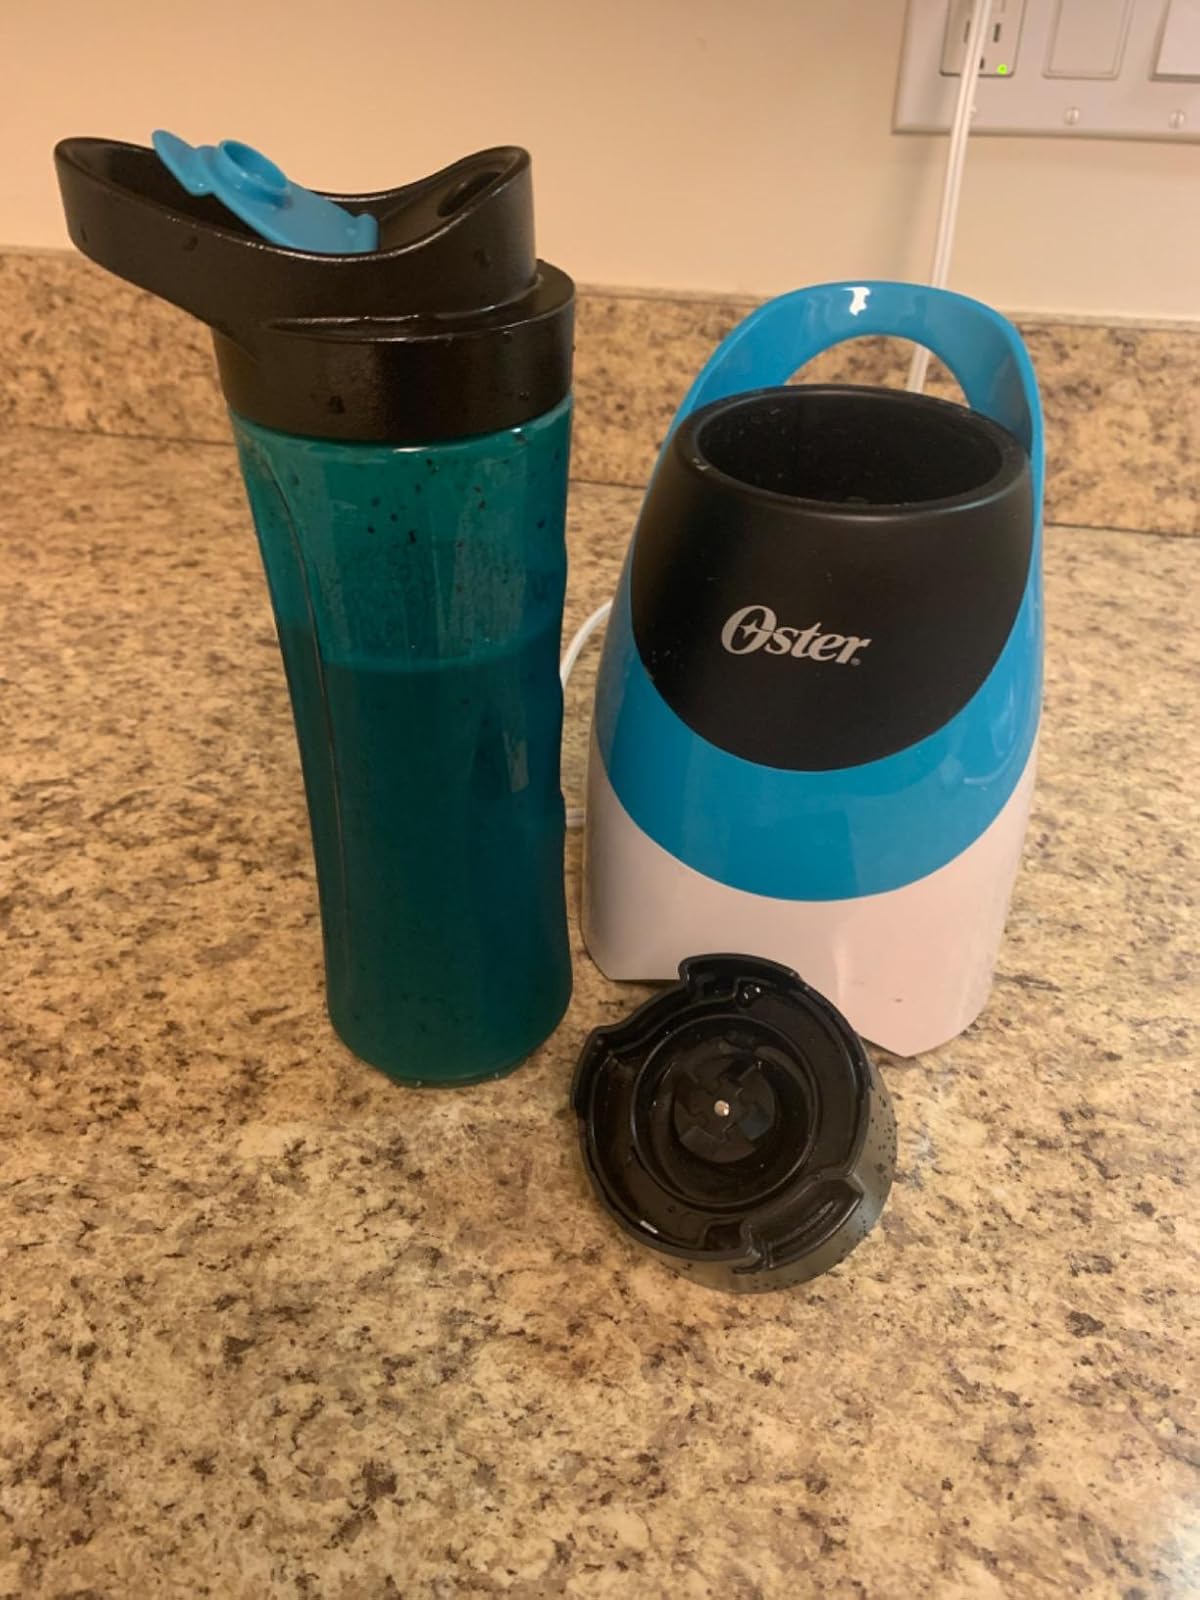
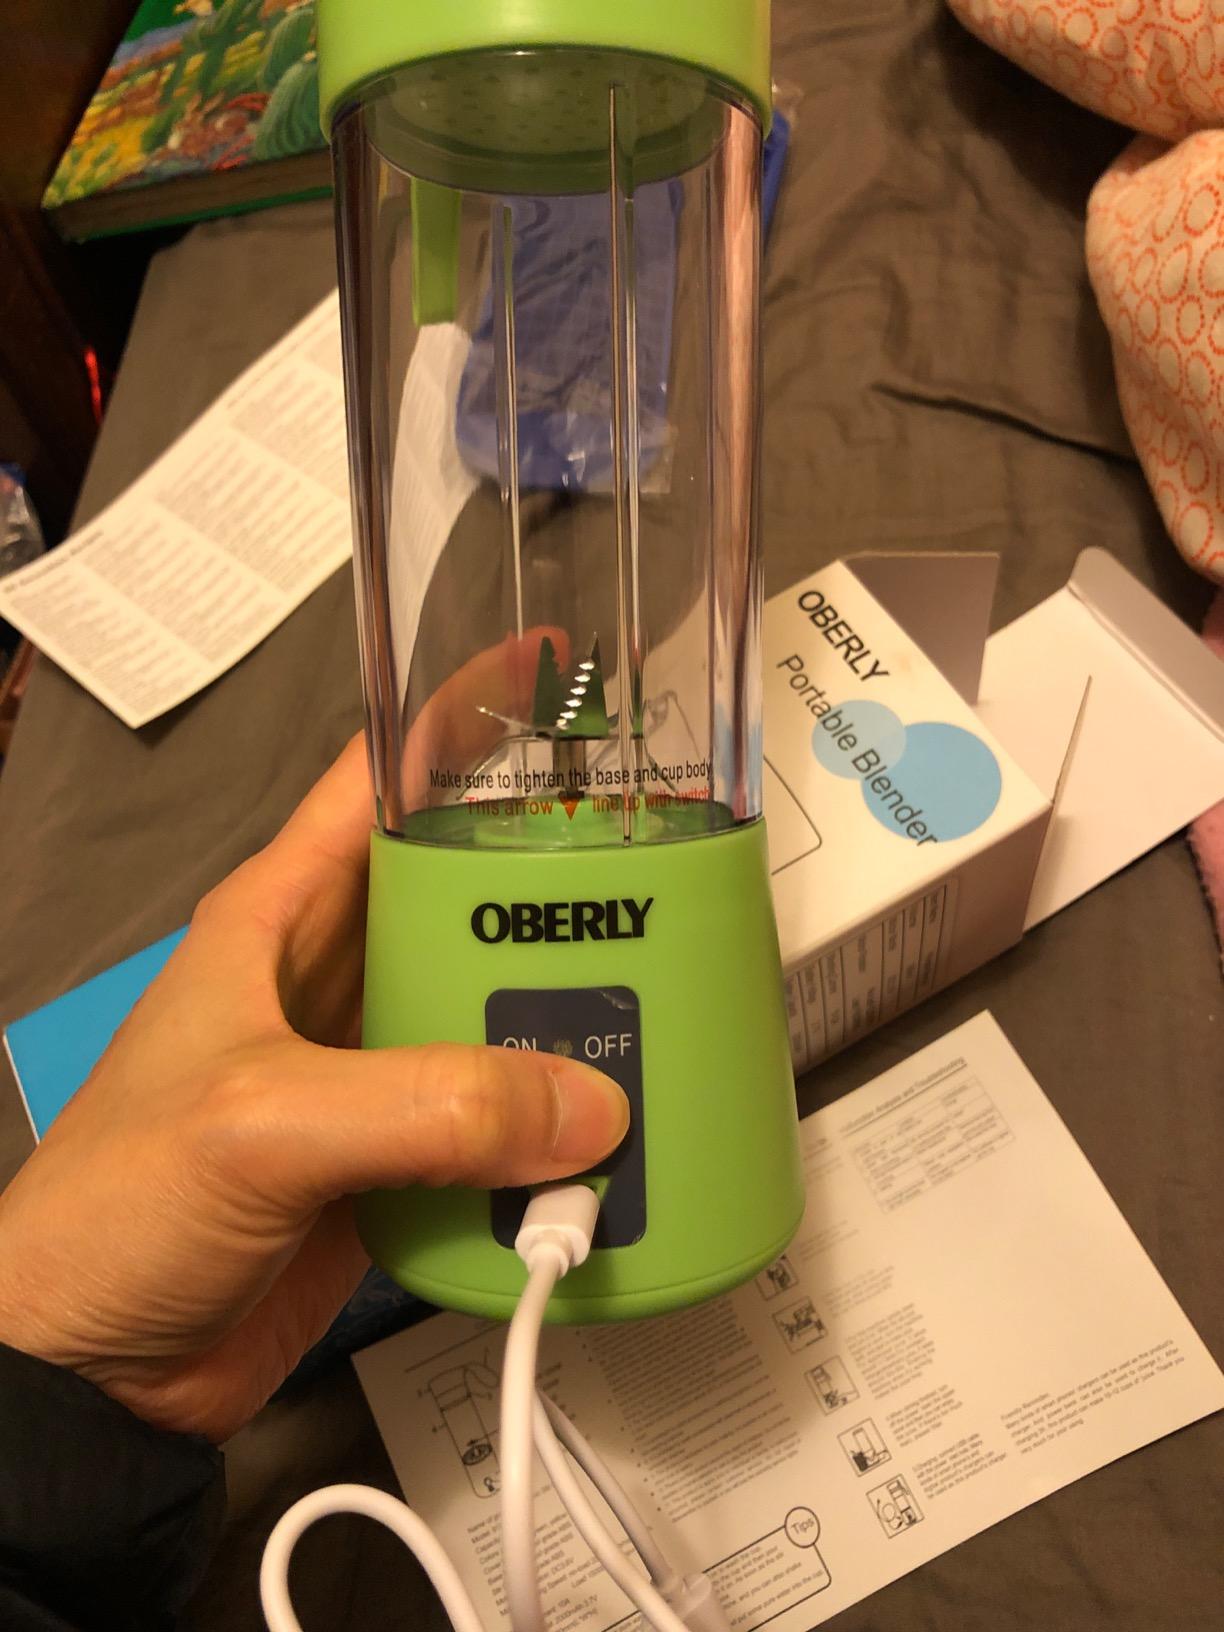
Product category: items_blender
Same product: no